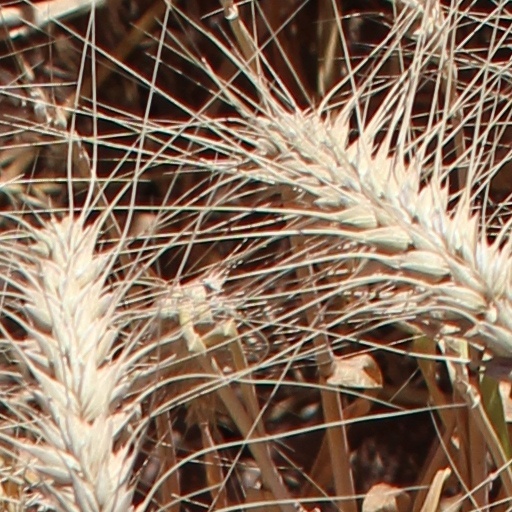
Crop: wheat